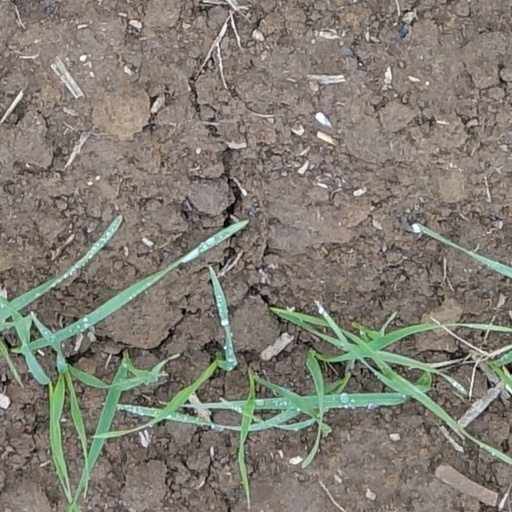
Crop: wheat